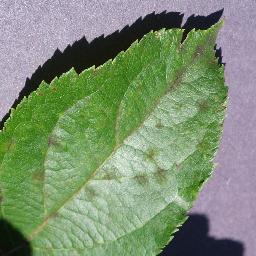
Label: Apple___Apple_scab